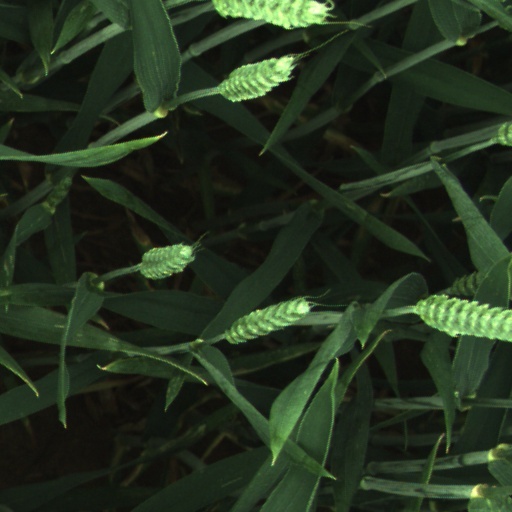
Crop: wheat